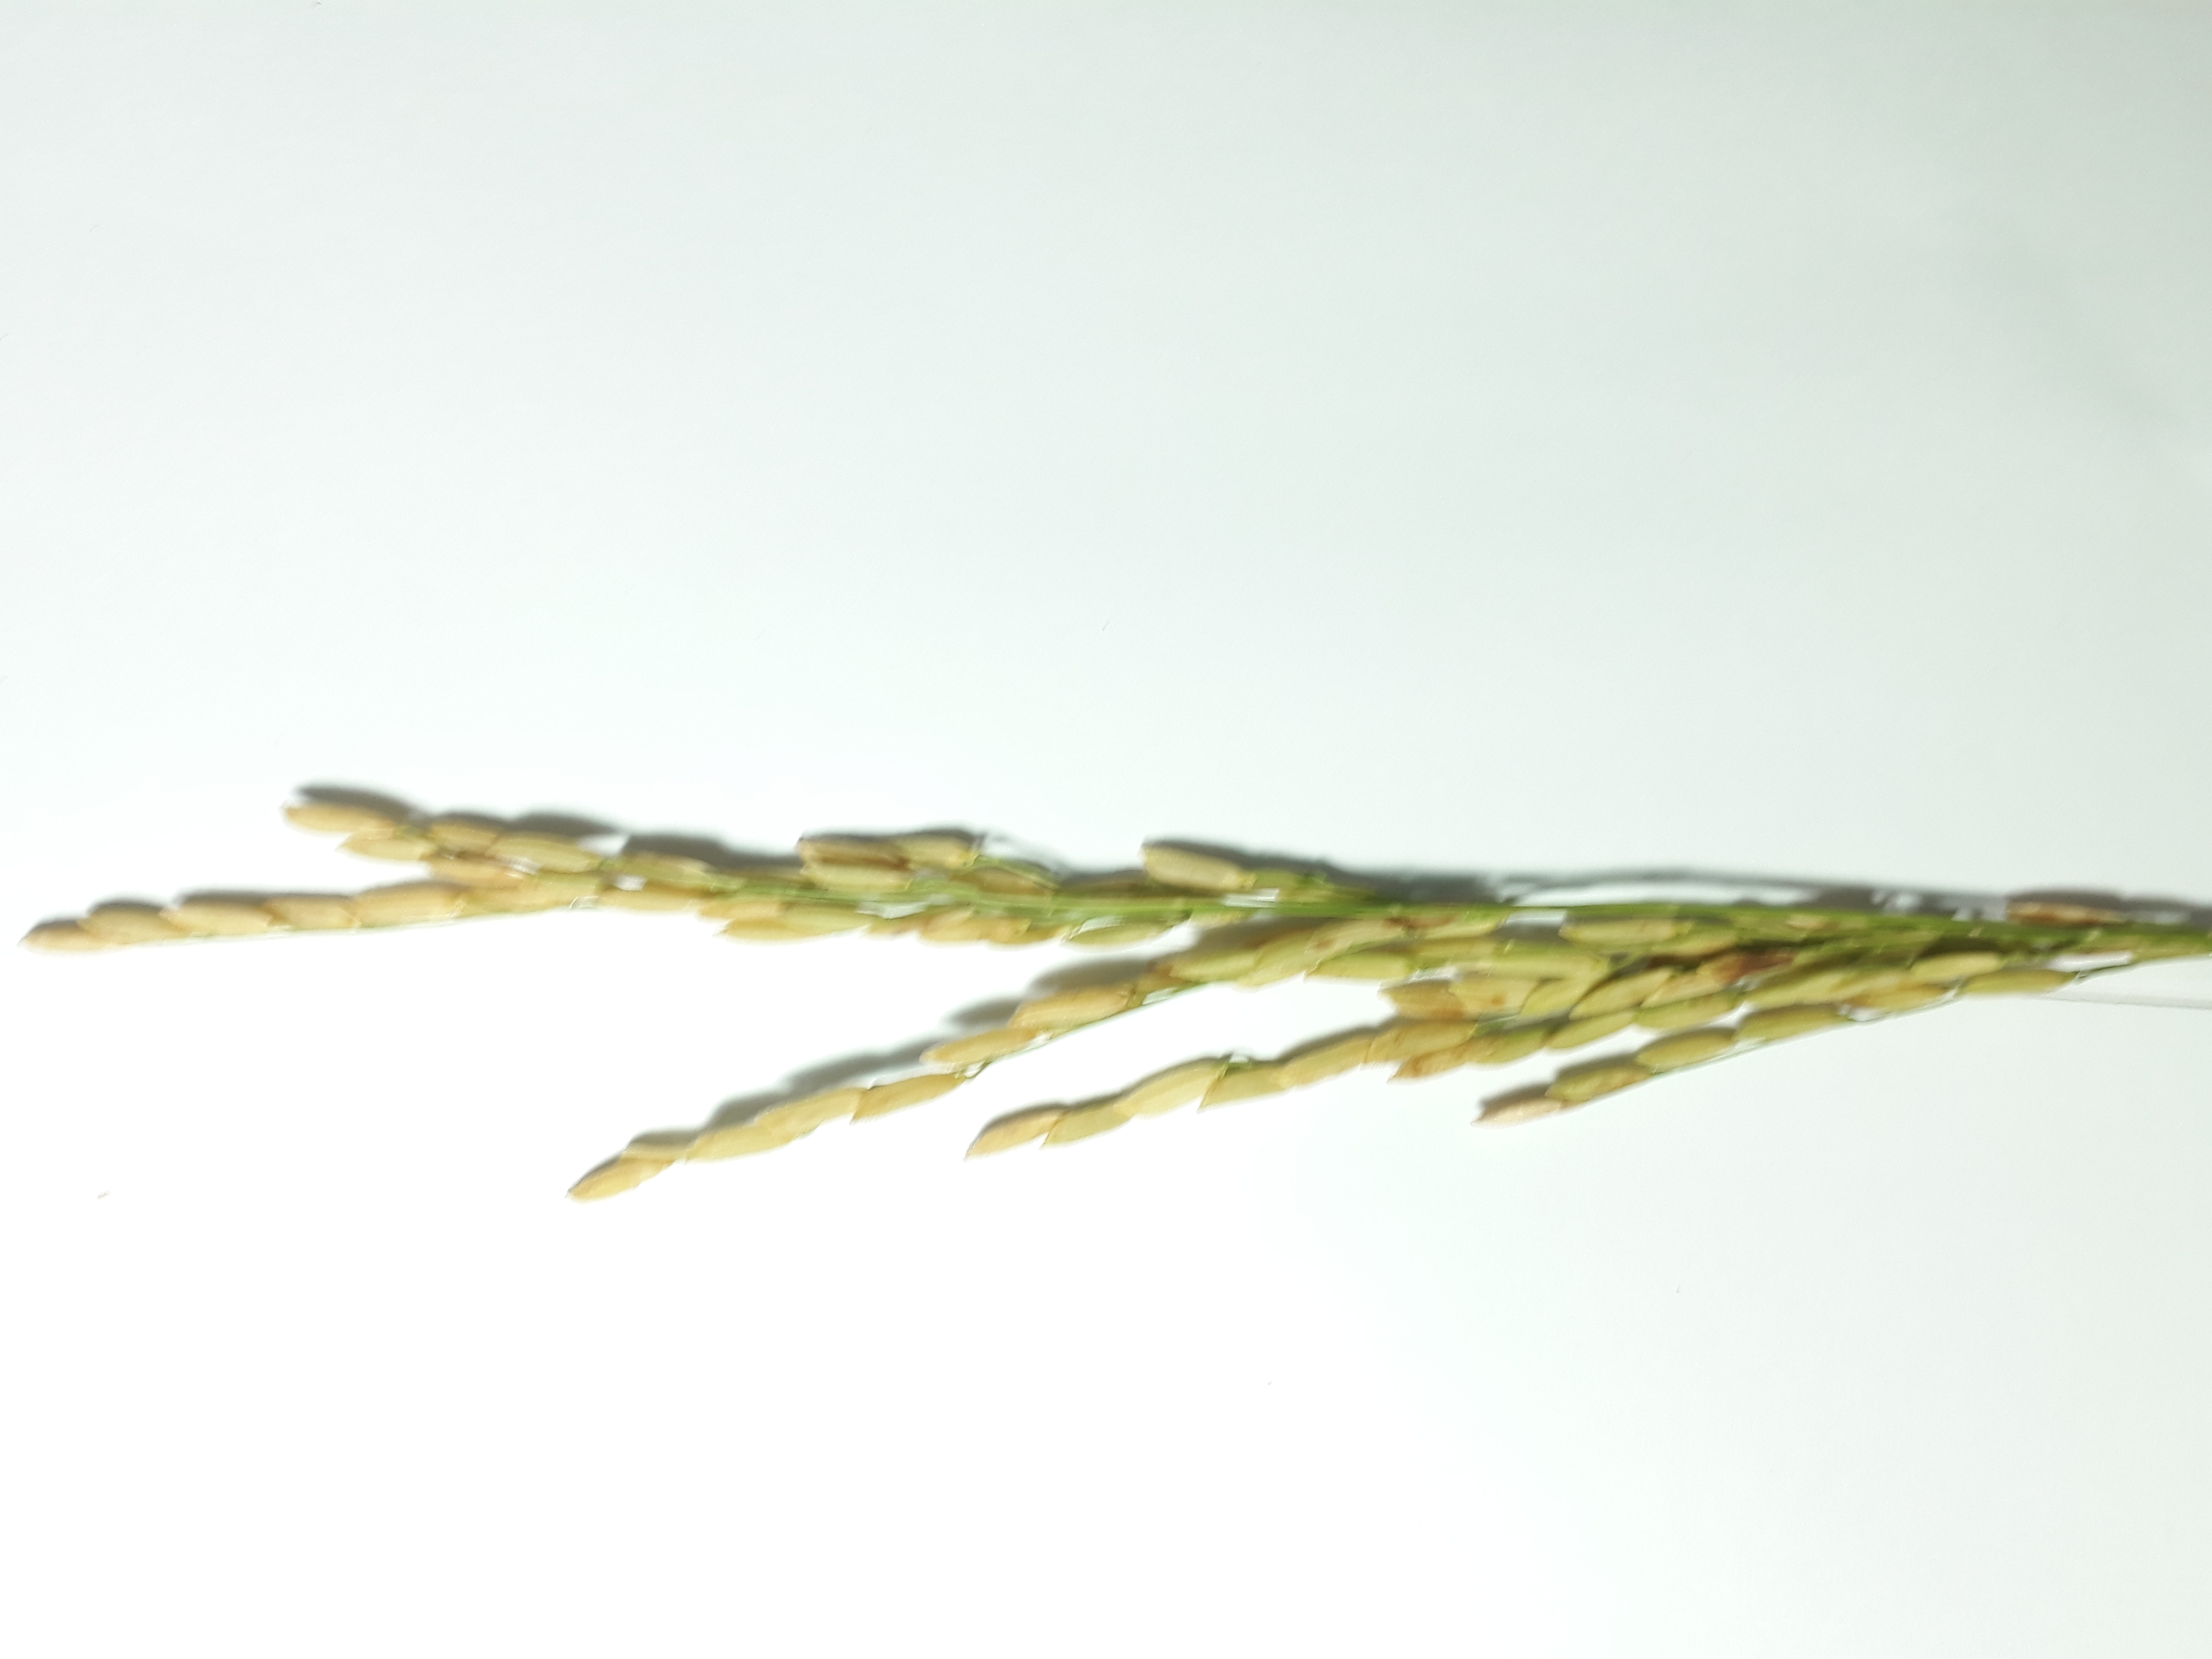
Label: Healthy